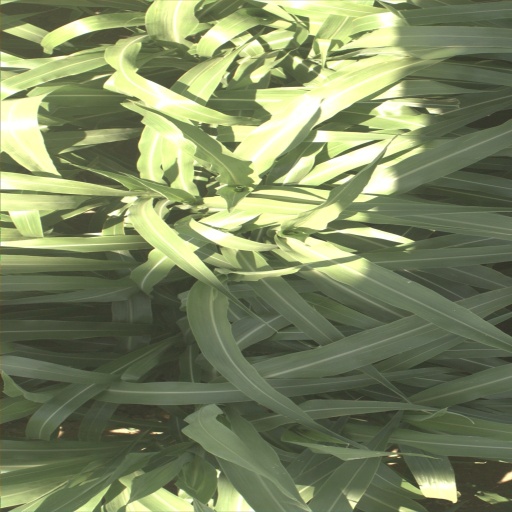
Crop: sorghum